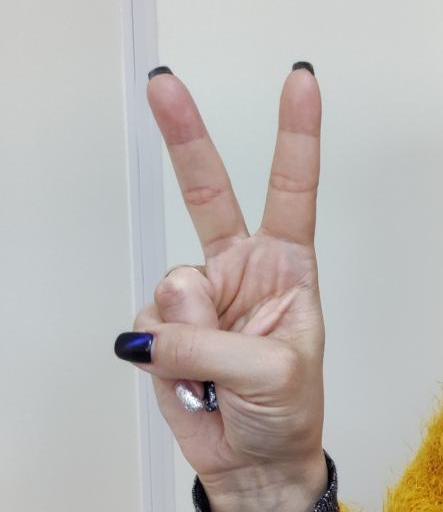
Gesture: peace